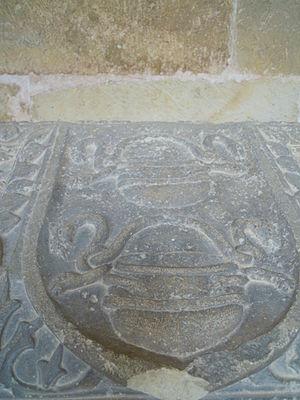
Gómez González, aussi nommé Gómez González Salvadórez, et connu à postériori sous le nom de «comte de Candespina» pour être mort à la bataille de Candespina, est un comte castillan et chef militaire sous le règne du roi Alphonse VI de León.